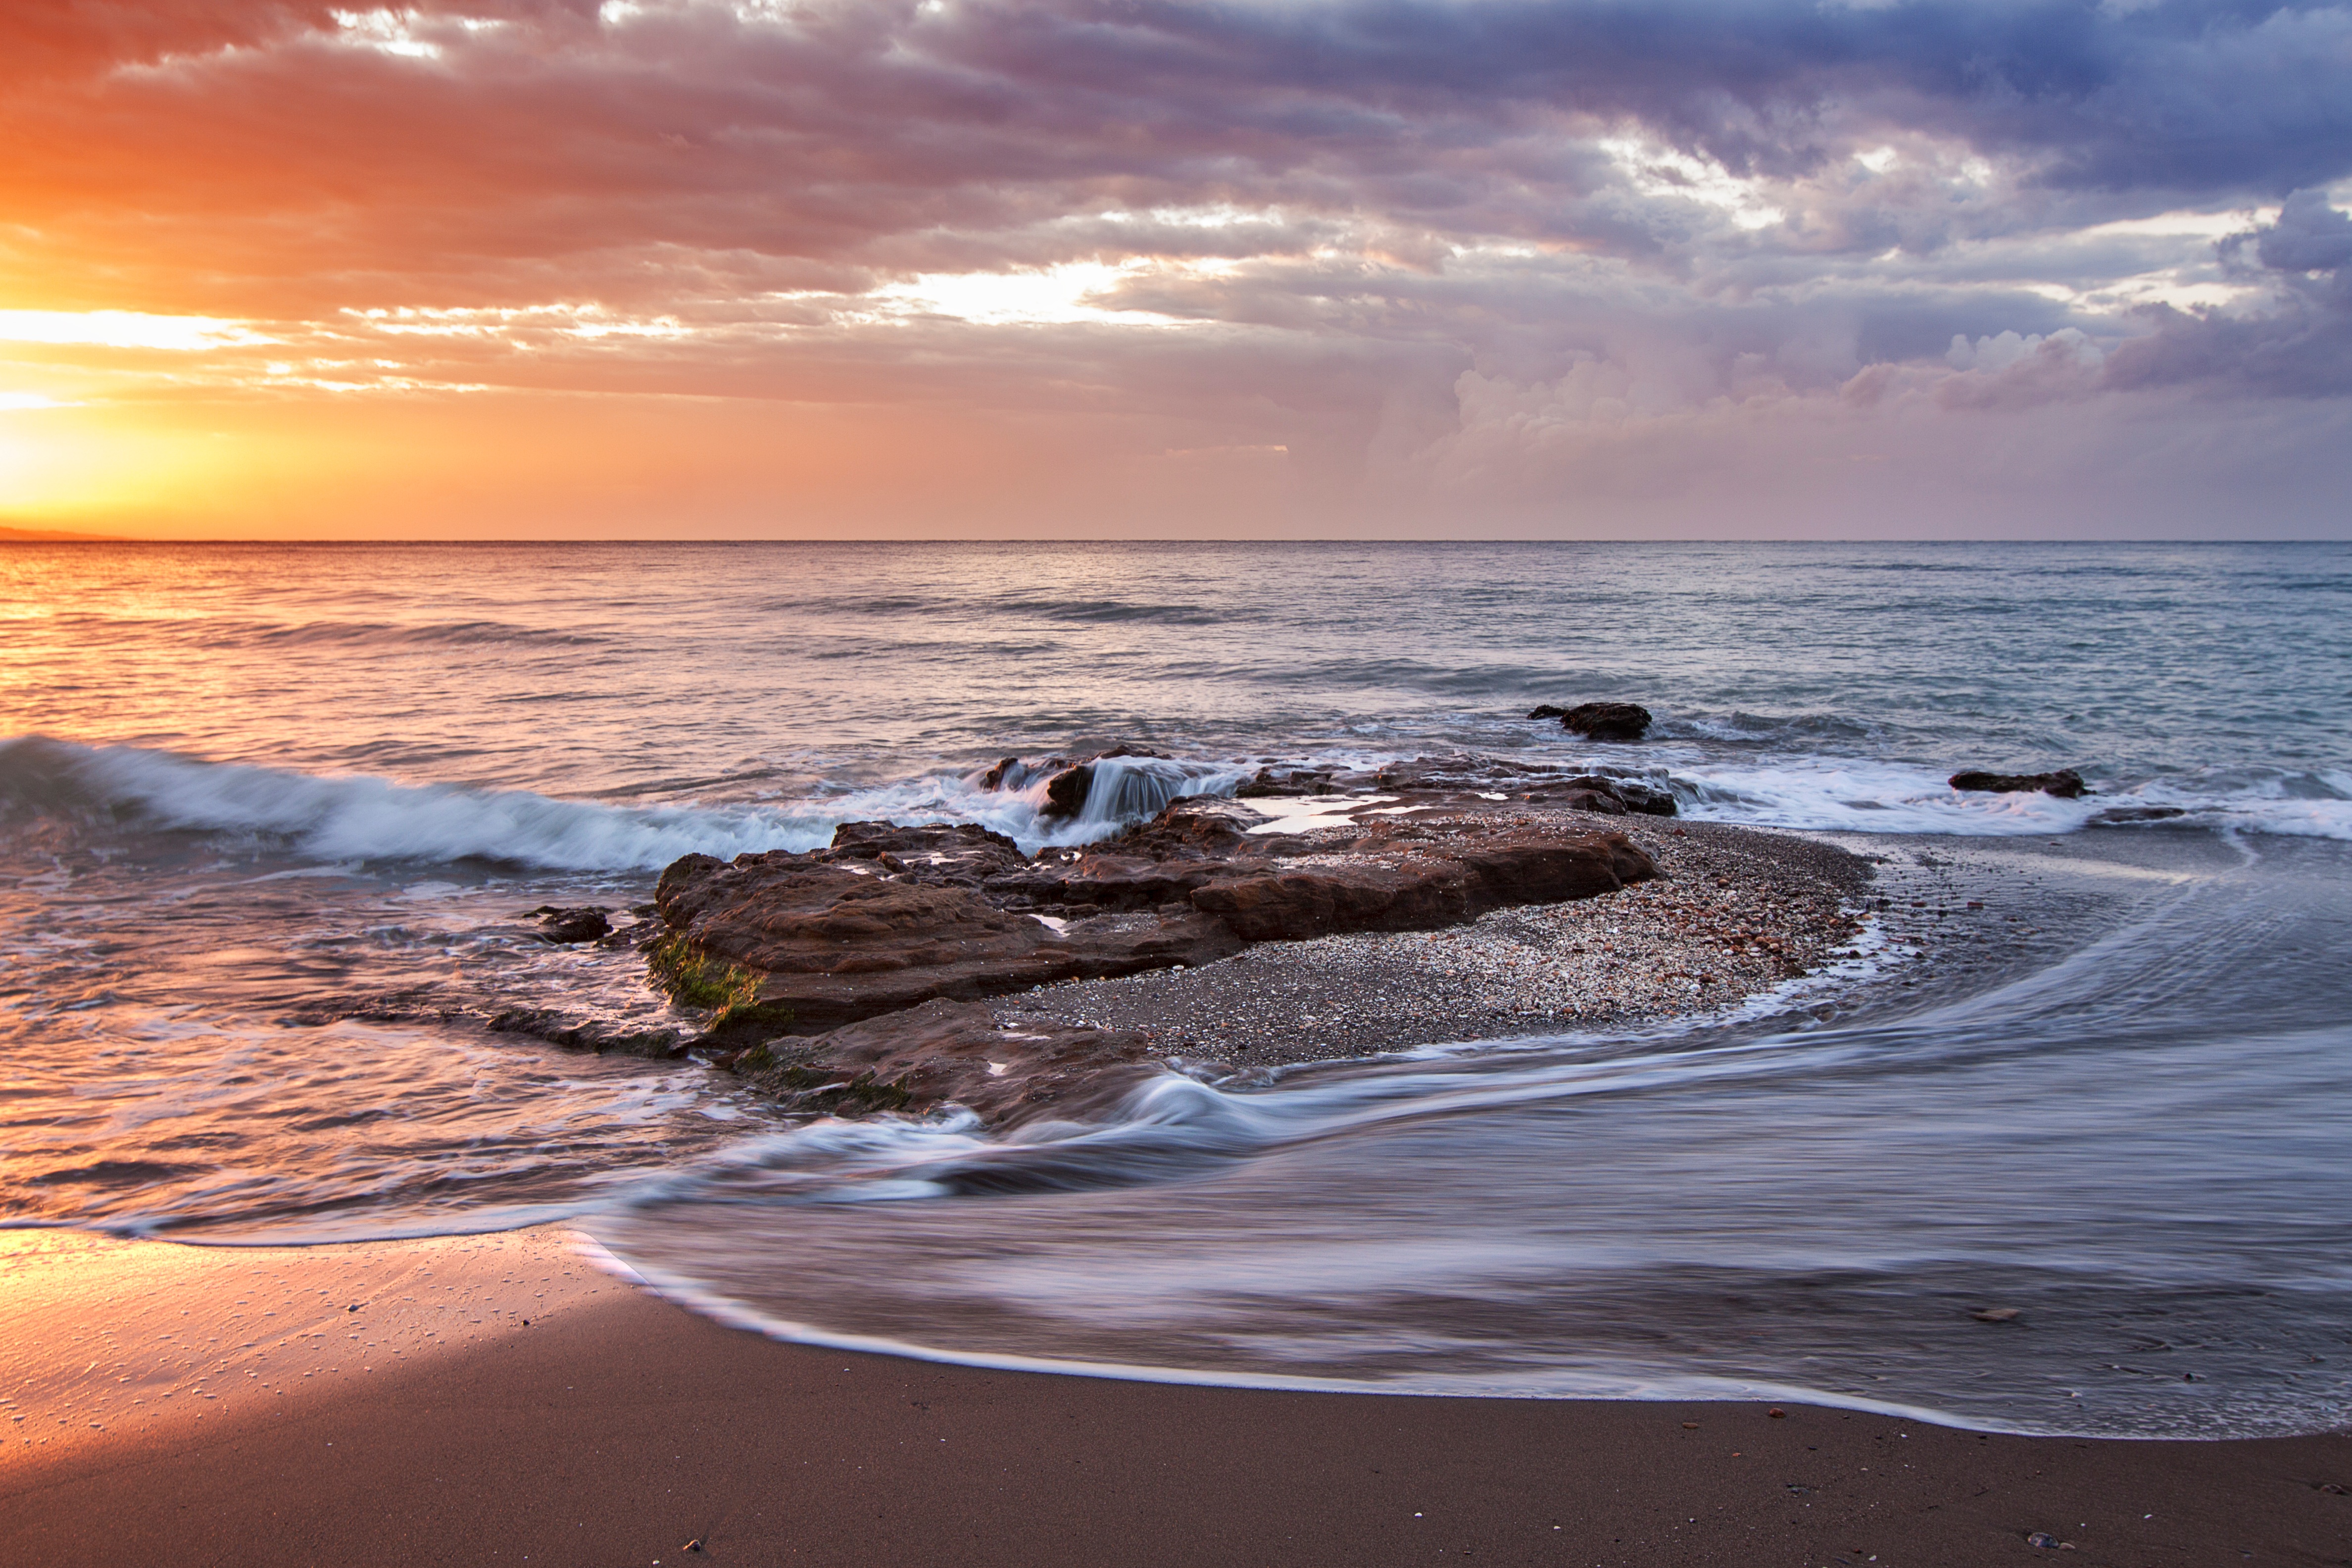
beach, sea, coast, sand, rock, ocean, horizon, cloud, sunrise, sunset, morning, shore, wave, dawn, dusk, evening, bay, material, wafe, body of water, cape, wind wave